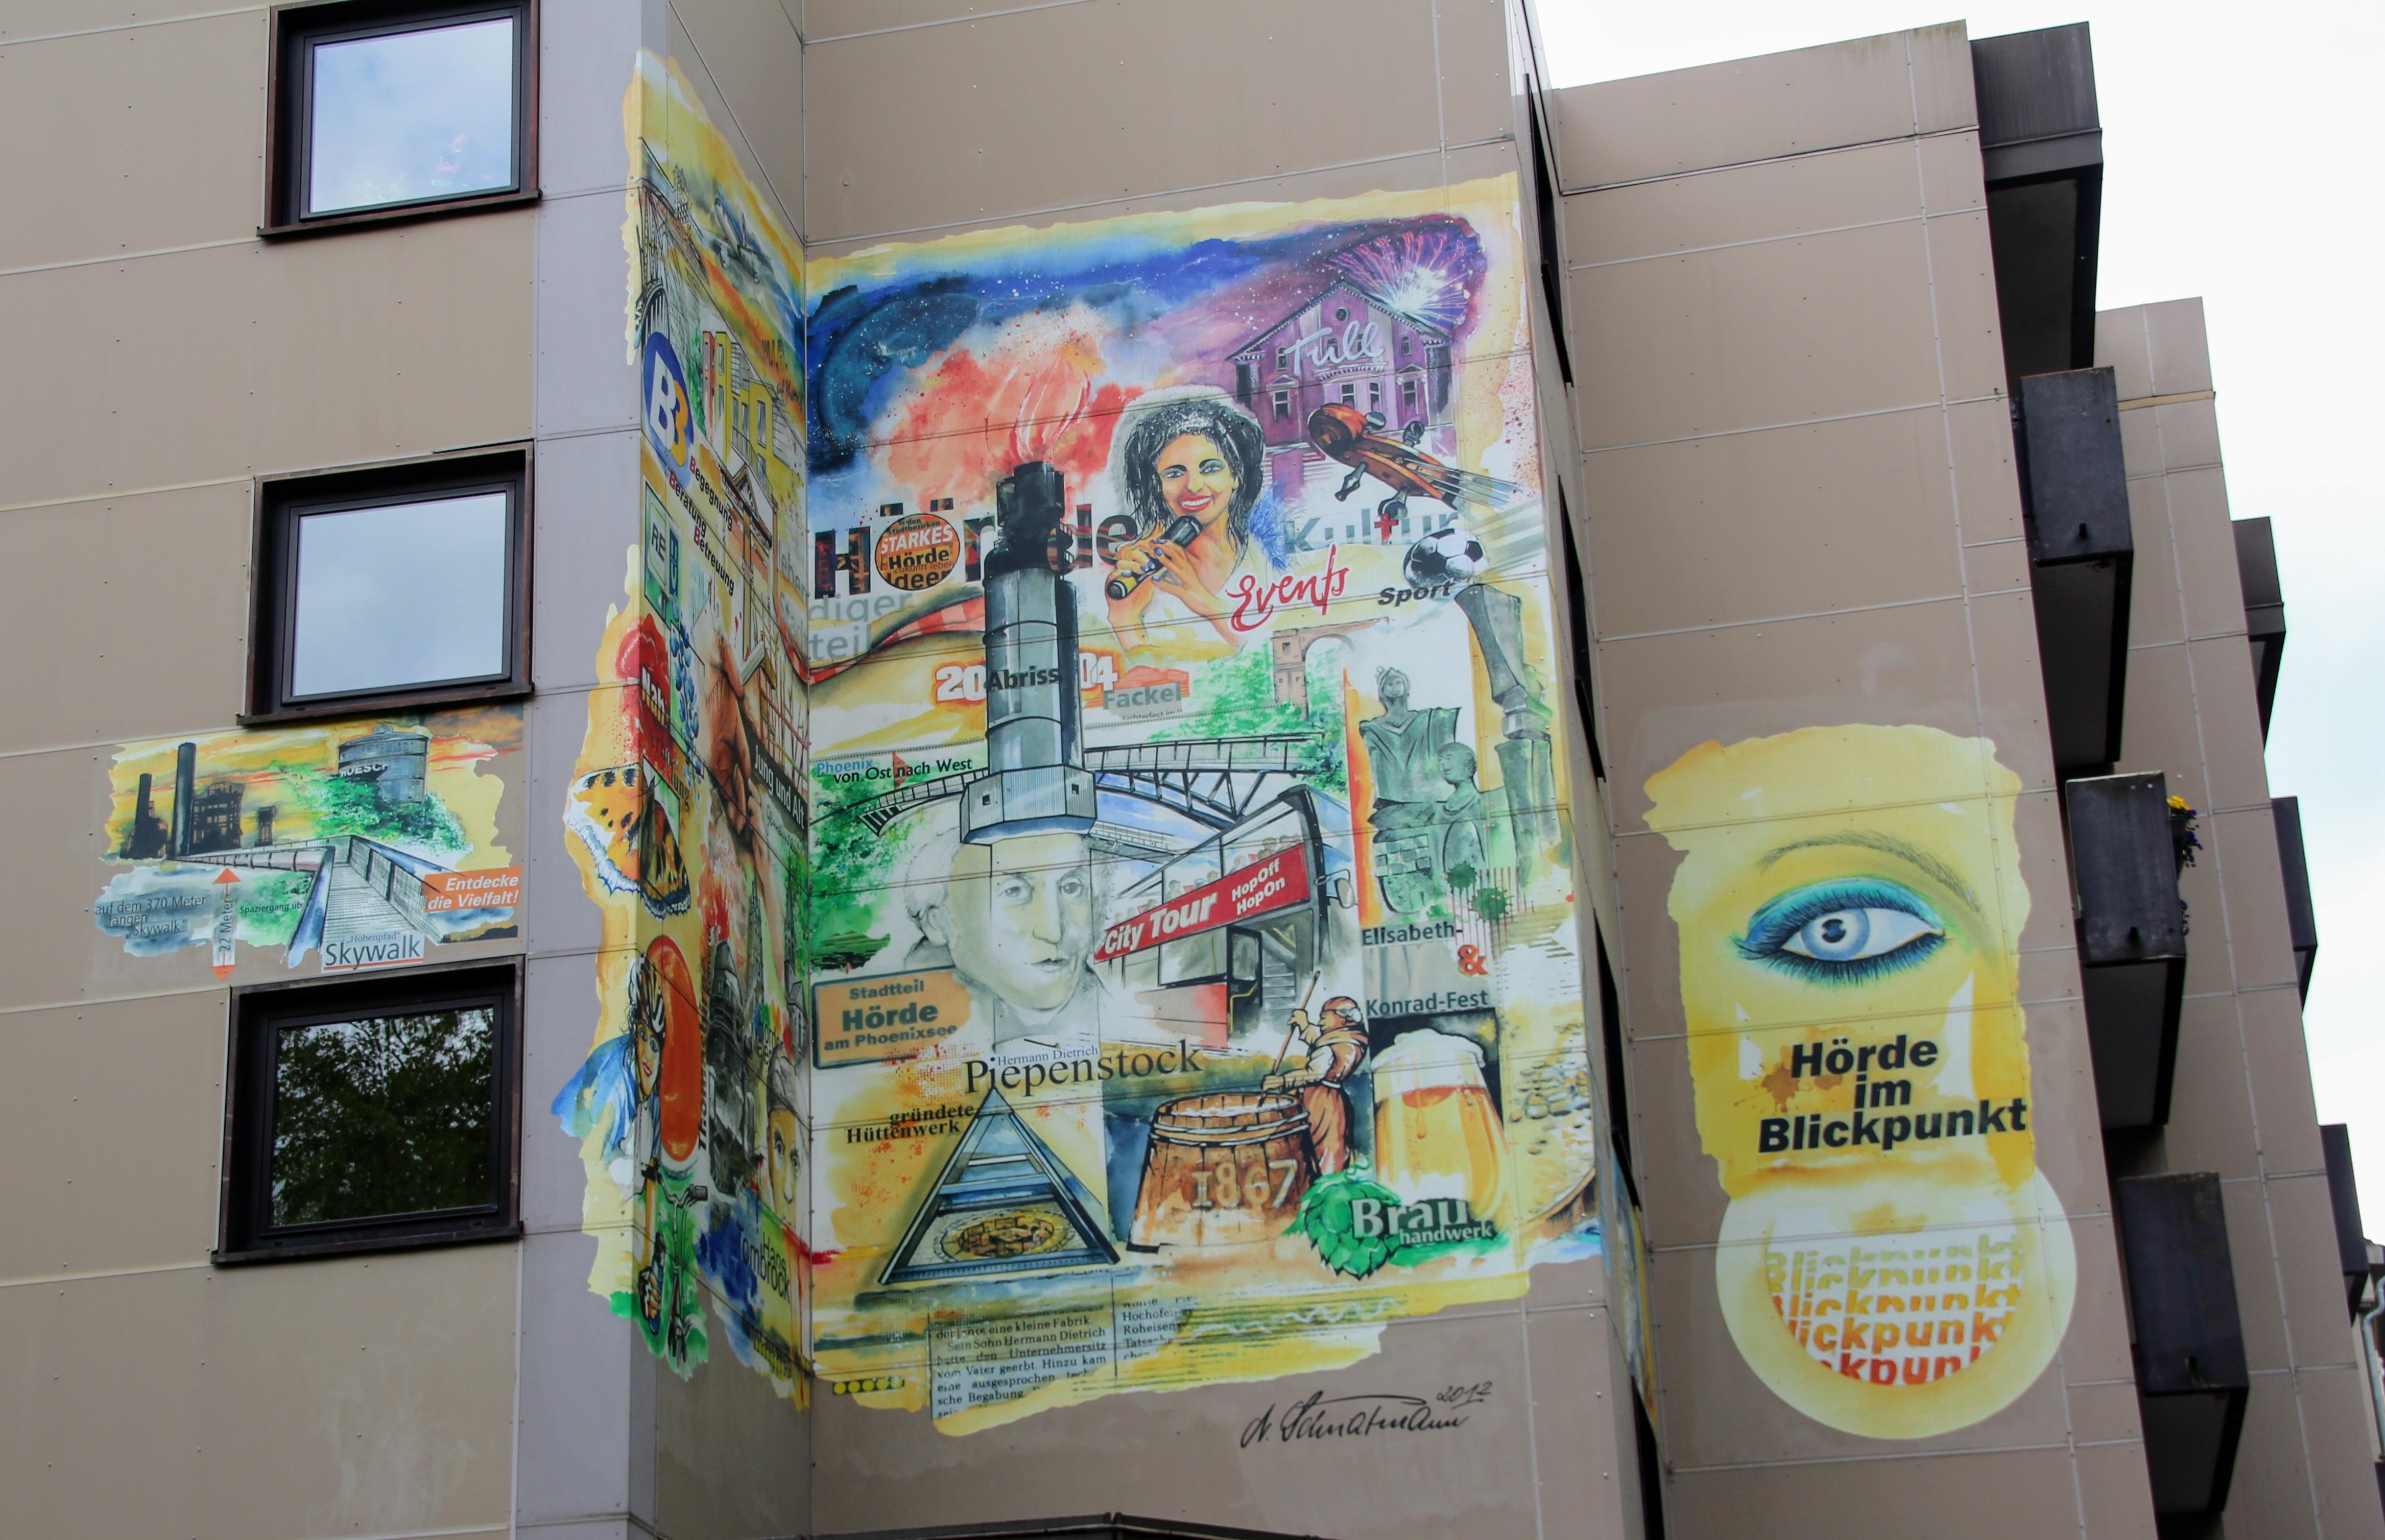
technology, view, advertising, gadget, facade, graffiti, art, dortmund, h rde